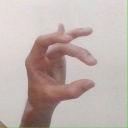
अक्षर: ओ